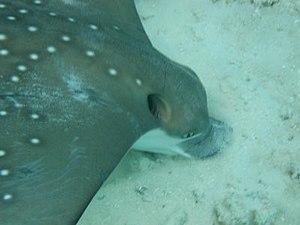
2002 François Battail Détail de la tête d'une raie léopard juvénile photographiée aux Maldives
La Raie léopard ou Aigle de mer-léopard est une espèce de poissons cartilagineux de la famille des Myliobatidae qui se rencontre dans les zones tropicales et subtropicales.